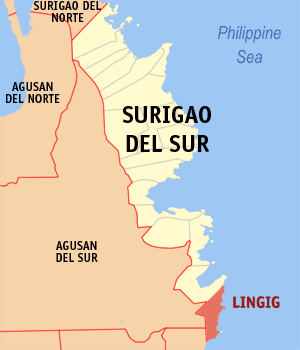
Lingig est une localité de la province du Surigao du Sud, aux Philippines. En 2015, elle compte 31 485 habitants.